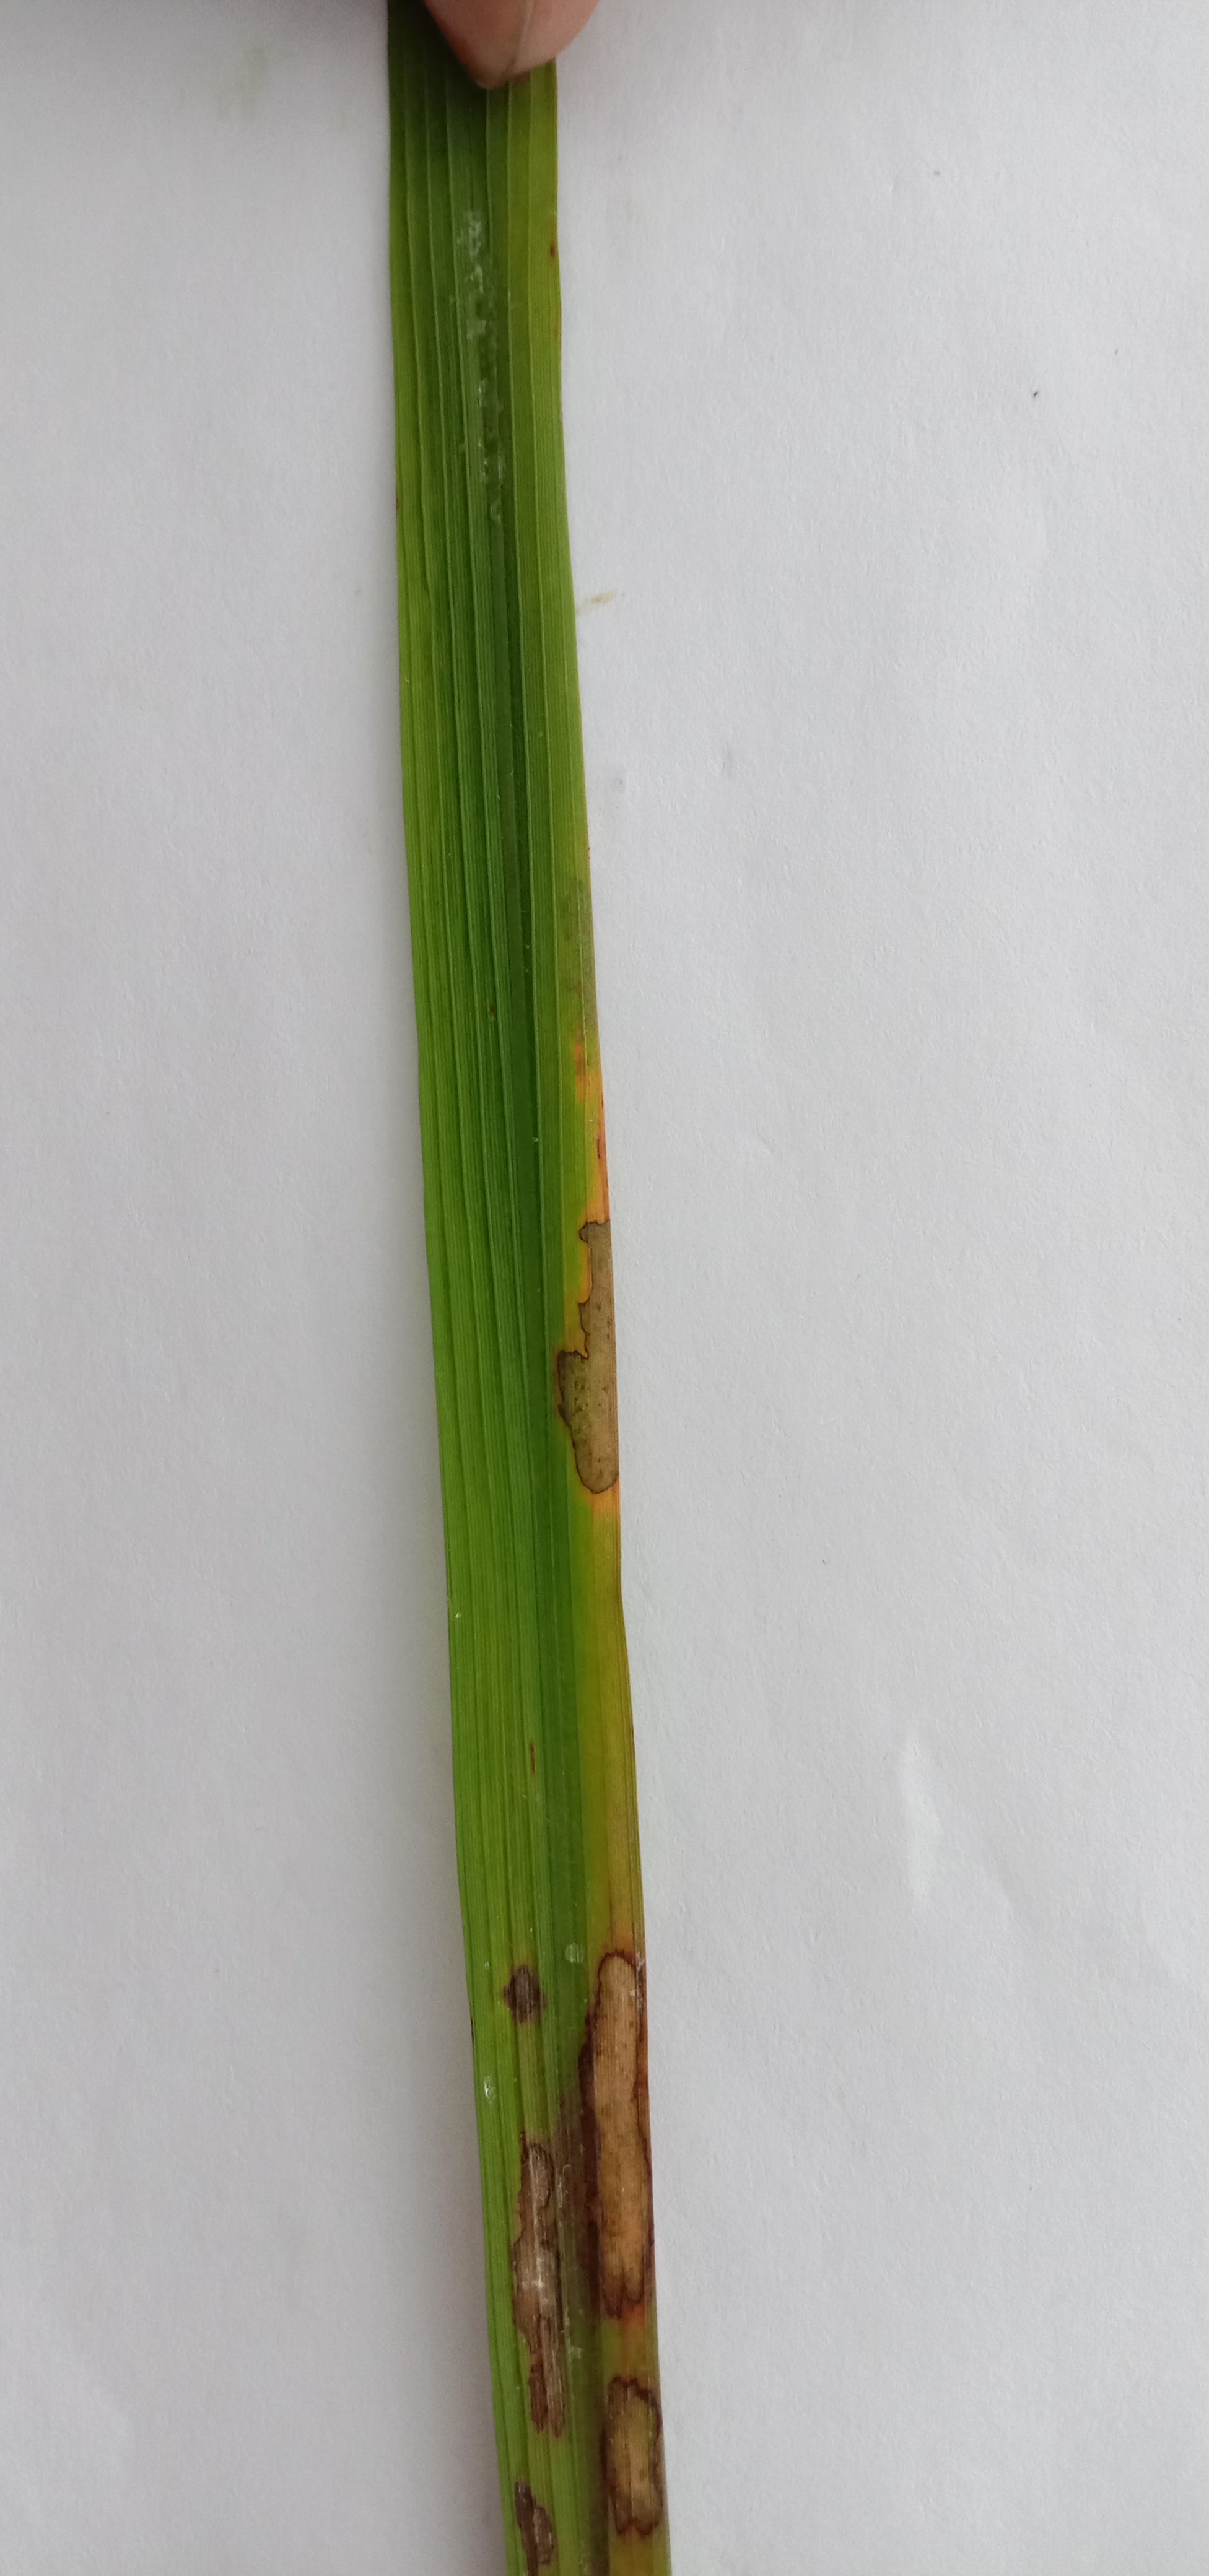
Label: Rice___Brown_Spot